Turgot of Durham

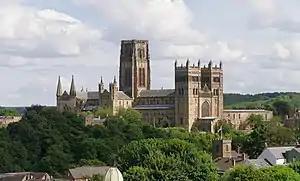
The cathedral of Durham

In 1093, he and Bishop William de St-Calais laid the foundation stone for what would later become Durham Cathedral.